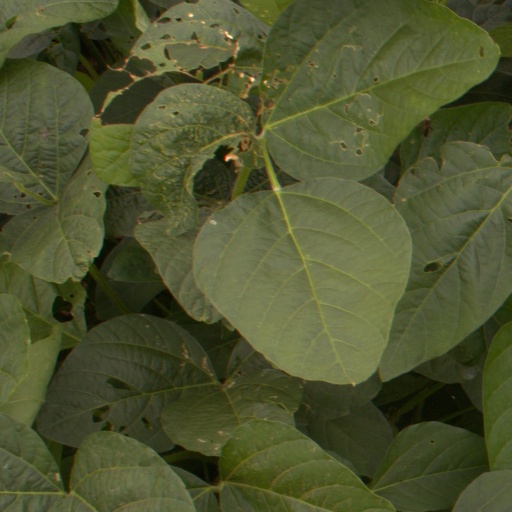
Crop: soybean